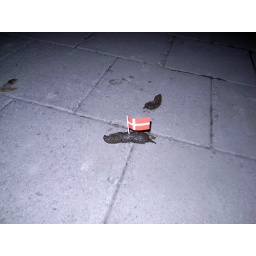
This amazing pile of dog shit I almost stepped in on the way home from work.